1982 Commonwealth Games

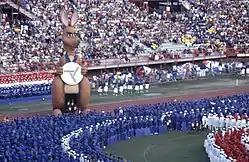
Opening ceremony of the 1982 Commonwealth Games in Brisbane with mascot Matilda winking to the crowd

The ceremony at the QEII Stadium was held on a fine but extremely windy day. The wind was so strong that skydivers who were going to descend into the stadium were cancelled. Instead they made an entrance at the closing ceremony.